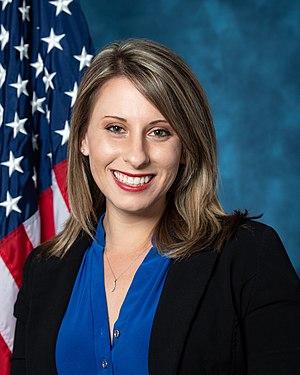
Katherine Lauren Hill dite Katie Hill, née le 25 août 1987, est une femme politique américaine. Membre du Parti démocrate, elle est élue de Californie à la Chambre des représentants des États-Unis lors des élections de 2018. Elle démissionne un an plus tard.